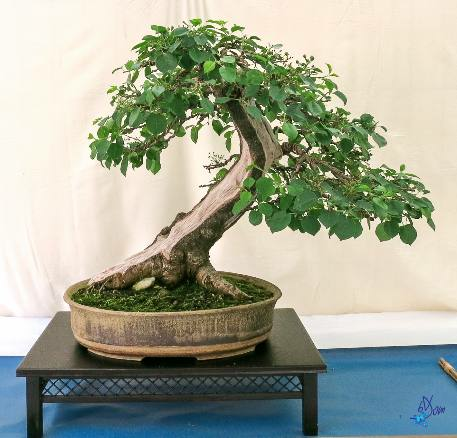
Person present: No